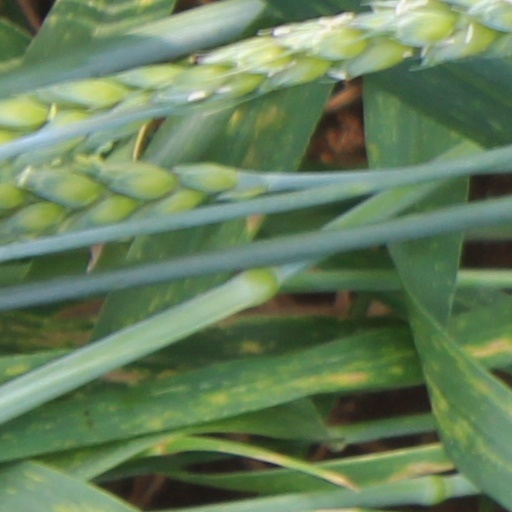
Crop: wheat